I Love the Holidays

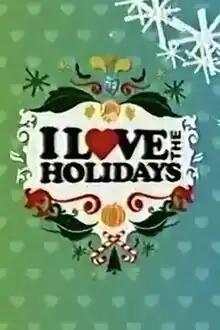

I Love the Holidays is a television special and the seventh installment of the "I Love..." series that premiered on VH1 on November 20, 2005. It follows the same format as VH1's "I Love..." where commentators talk about the holidays.